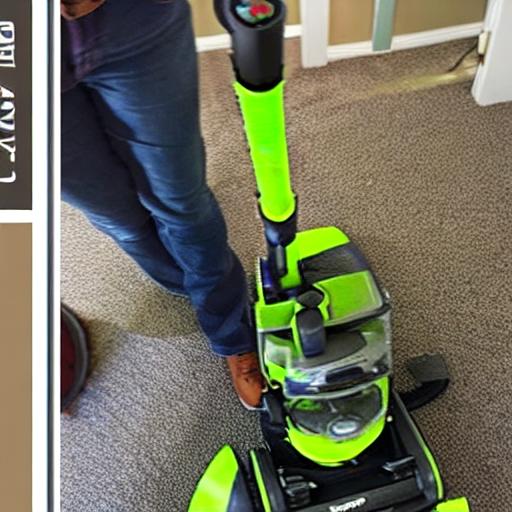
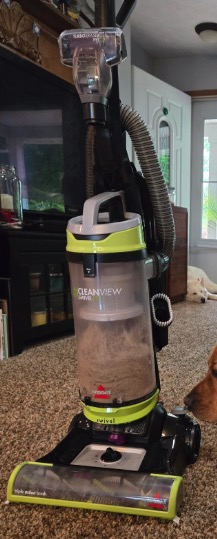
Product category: items_vacuum
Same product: no